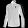
Label: Coat